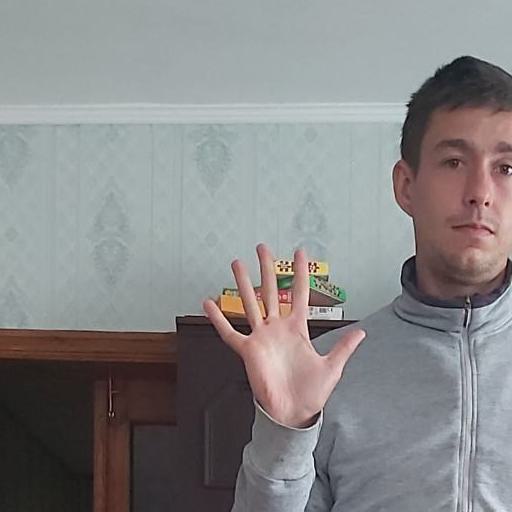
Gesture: palm